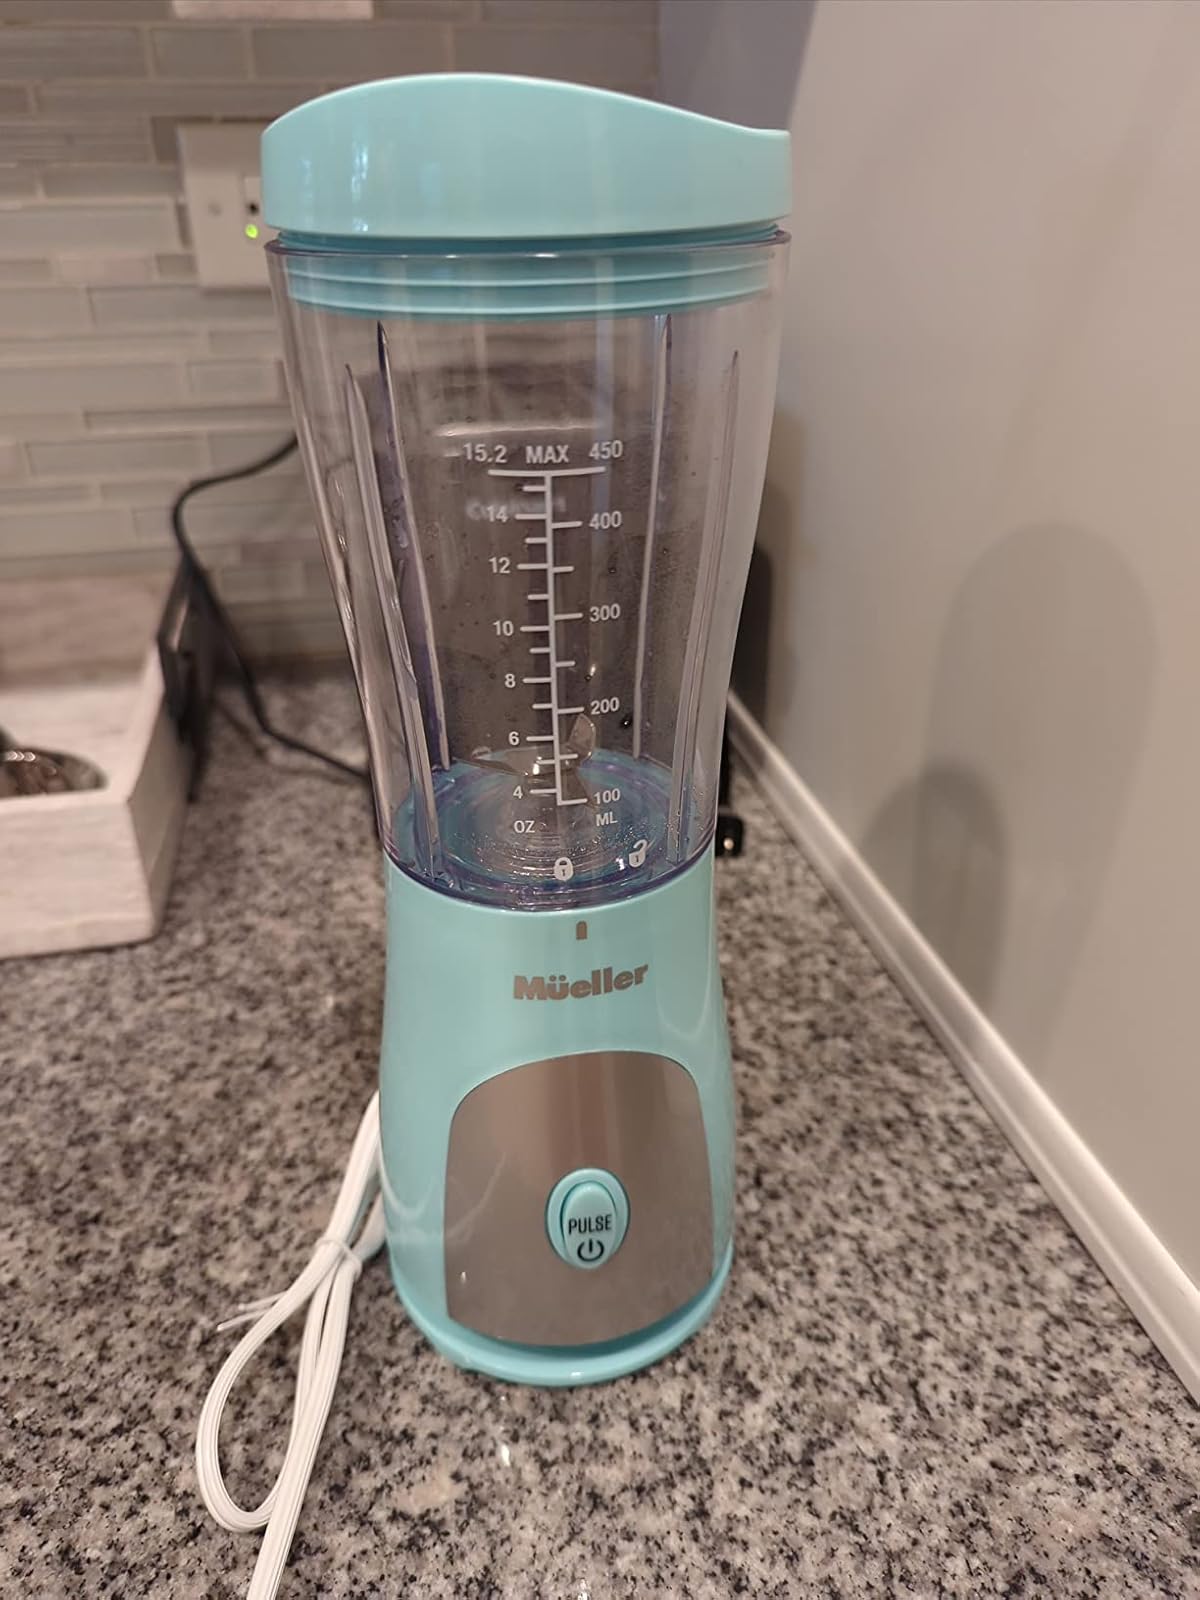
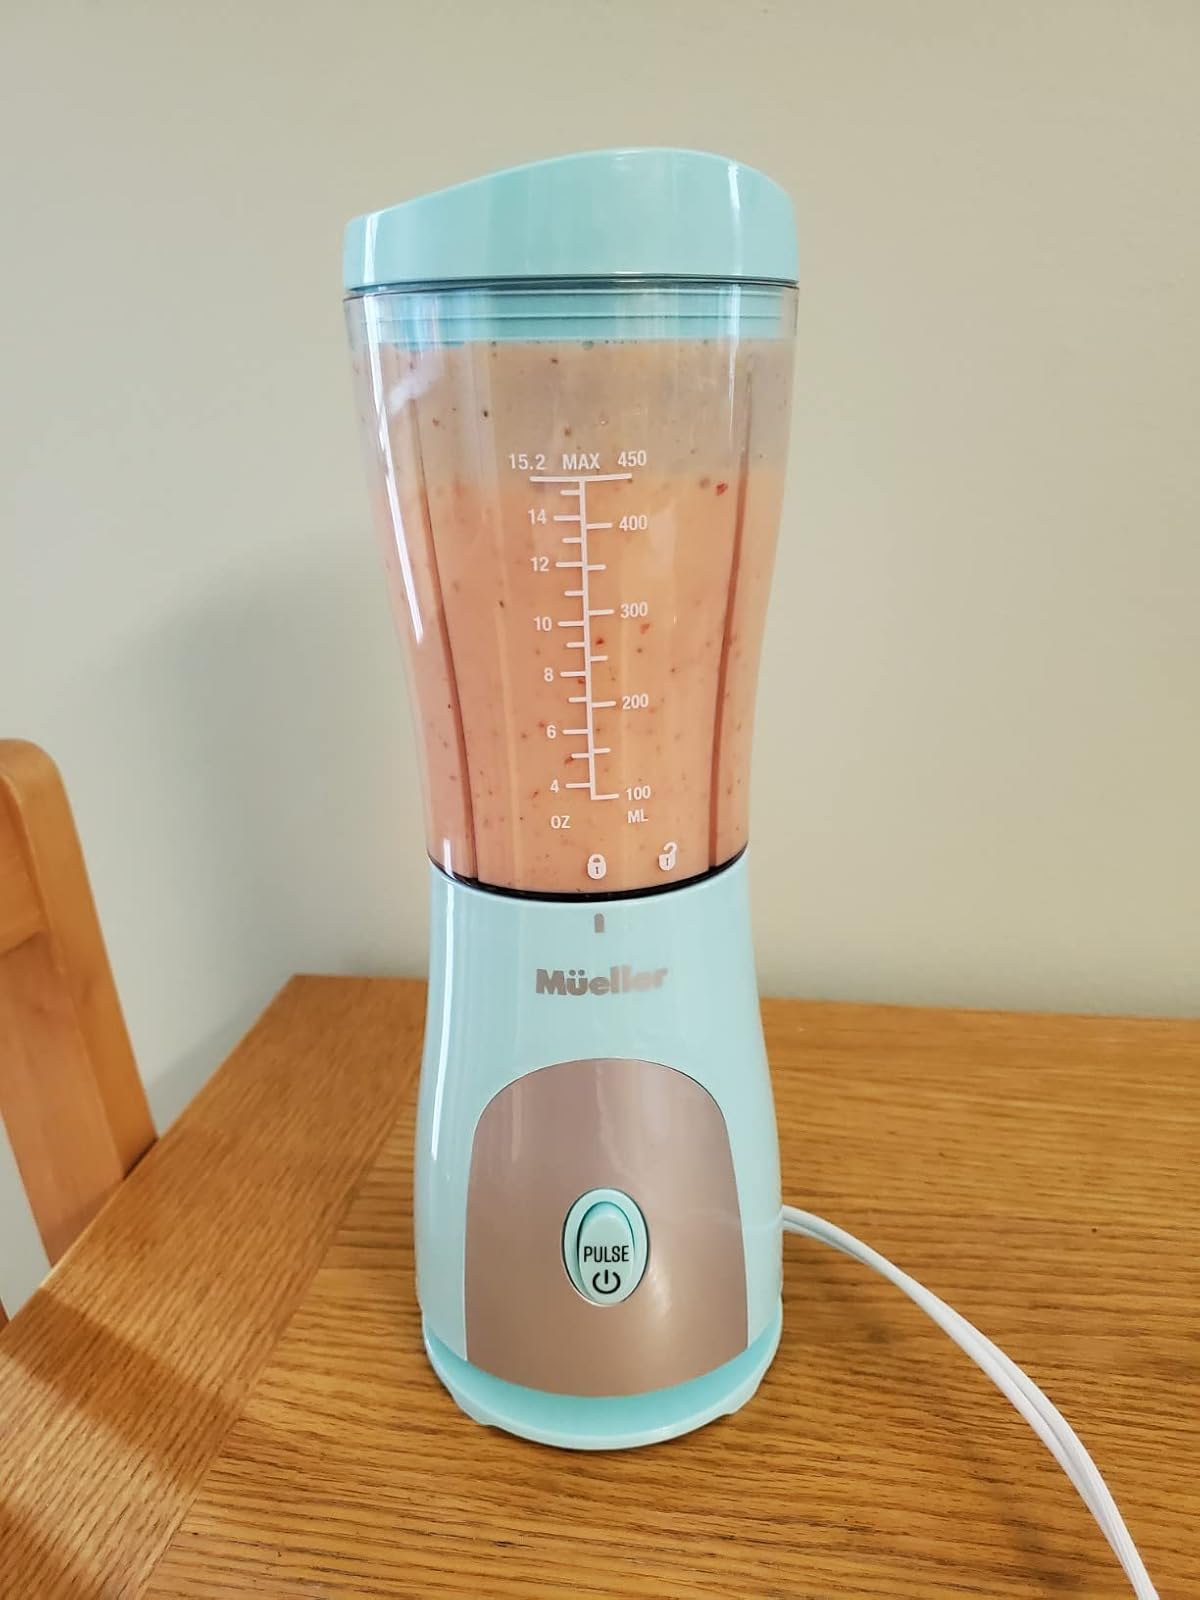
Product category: items_blender
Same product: yes